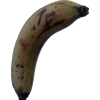
Label: banana